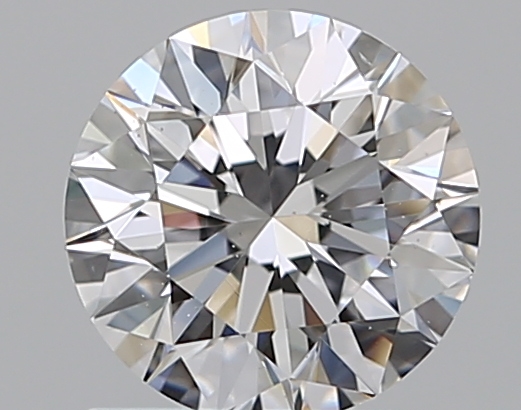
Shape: round
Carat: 1.01
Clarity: VS2
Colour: D
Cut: EX
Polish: EX
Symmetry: EX
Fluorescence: N
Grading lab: GIA
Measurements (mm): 6.37 x 6.41 x 4.02